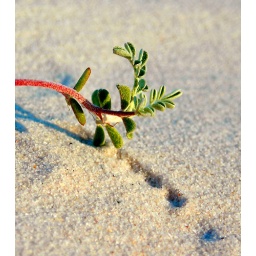
Small green leaves in sand at the Silvermine Valley dunes.